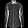
Label: Shirt